Hoërskool Voortrekker (Boksburg)

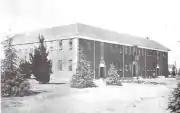
Die Ark

In 1935 fund-raising was started to build an assembly hall and domestic science centre. Bernard Stanley Cooke was appointed as architect. Cooke died in January 2011 at the age of 100. Cooke was responsible for many Art Deco buildings in Johannesburg including Escom House and buildings of the Rand Easter Show grounds. He was also responsible for the drawings of the Tower of Light at the show grounds. Anton van Wouw, the sculptor, was commissioned to create a bas-relief depicting the "Groot Trek".